Great Plain and North

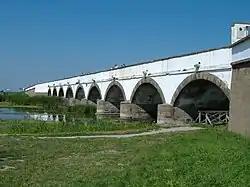
The nine-arched bridge at Hortobágy National Park

The most important tourist sites are the regional seat Debrecen with its ancient monuments, and Hortobágy National Park. Nyíregyháza and Nyírbátor both have intimate historic city centres. Nyíregyháza and its suburbs have some interesting sights, for example the open-air museum, safari park, and Nyírvidék children's railway. There are extraordinary churches in Csaroda and Tákos.